Duke University

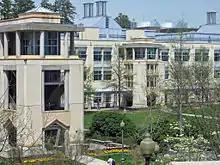
The Levine Science Research Center is the largest single-site interdisciplinary research facility of any American university.

In 2014, Duke removed the name of Charles B. Aycock, a white-supremacist governor of North Carolina, from an undergraduate dormitory. It is now known as the East Residence Hall.